Eric's Trip

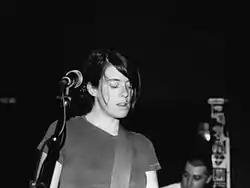
Julie Doiron plays with Eric's Trip in Saskatoon, 2001

Eric's Trip broke up in 1996, in the middle of their US tour and played a final hometown show in June, 1996 prior to reuniting in 2001. In 1997, as part of their contract with Sub Pop, they released the rarities compilation CD, "Long Days Ride 'Til Tomorrow", which was being discussed at their final show in 1996.They also played a series of shows between 2006 and 2009. These included a show at the 2007 Halifax Pop Explosion and the 2008 edition of Primavera Sound in Barcelona, Spain and the SP20, a 20th anniversary concert for Sub Pop Records that took place in Redmond, Washington.